Jane Pierce

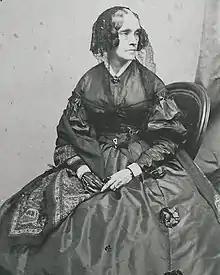
Pierce in 1857

Jane Means Pierce (née Appleton; March 12, 1806 – December 2, 1863) was the first lady of the United States from 1853 to 1857, being married to Franklin Pierce, the 14th president of the United States.